Indian Summer (1972 film)

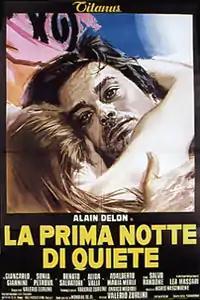
Theatrical release poster

Indian Summer is a 1972 Italian romantic drama film directed by Valerio Zurlini and starring Alain Delon, Sonia Petrovna, Renato Salvatori, Alida Valli, Adalberto Maria Merli, Salvo Randone and Lea Massari. The version released in France and West Germany runs less than the Italian cut.